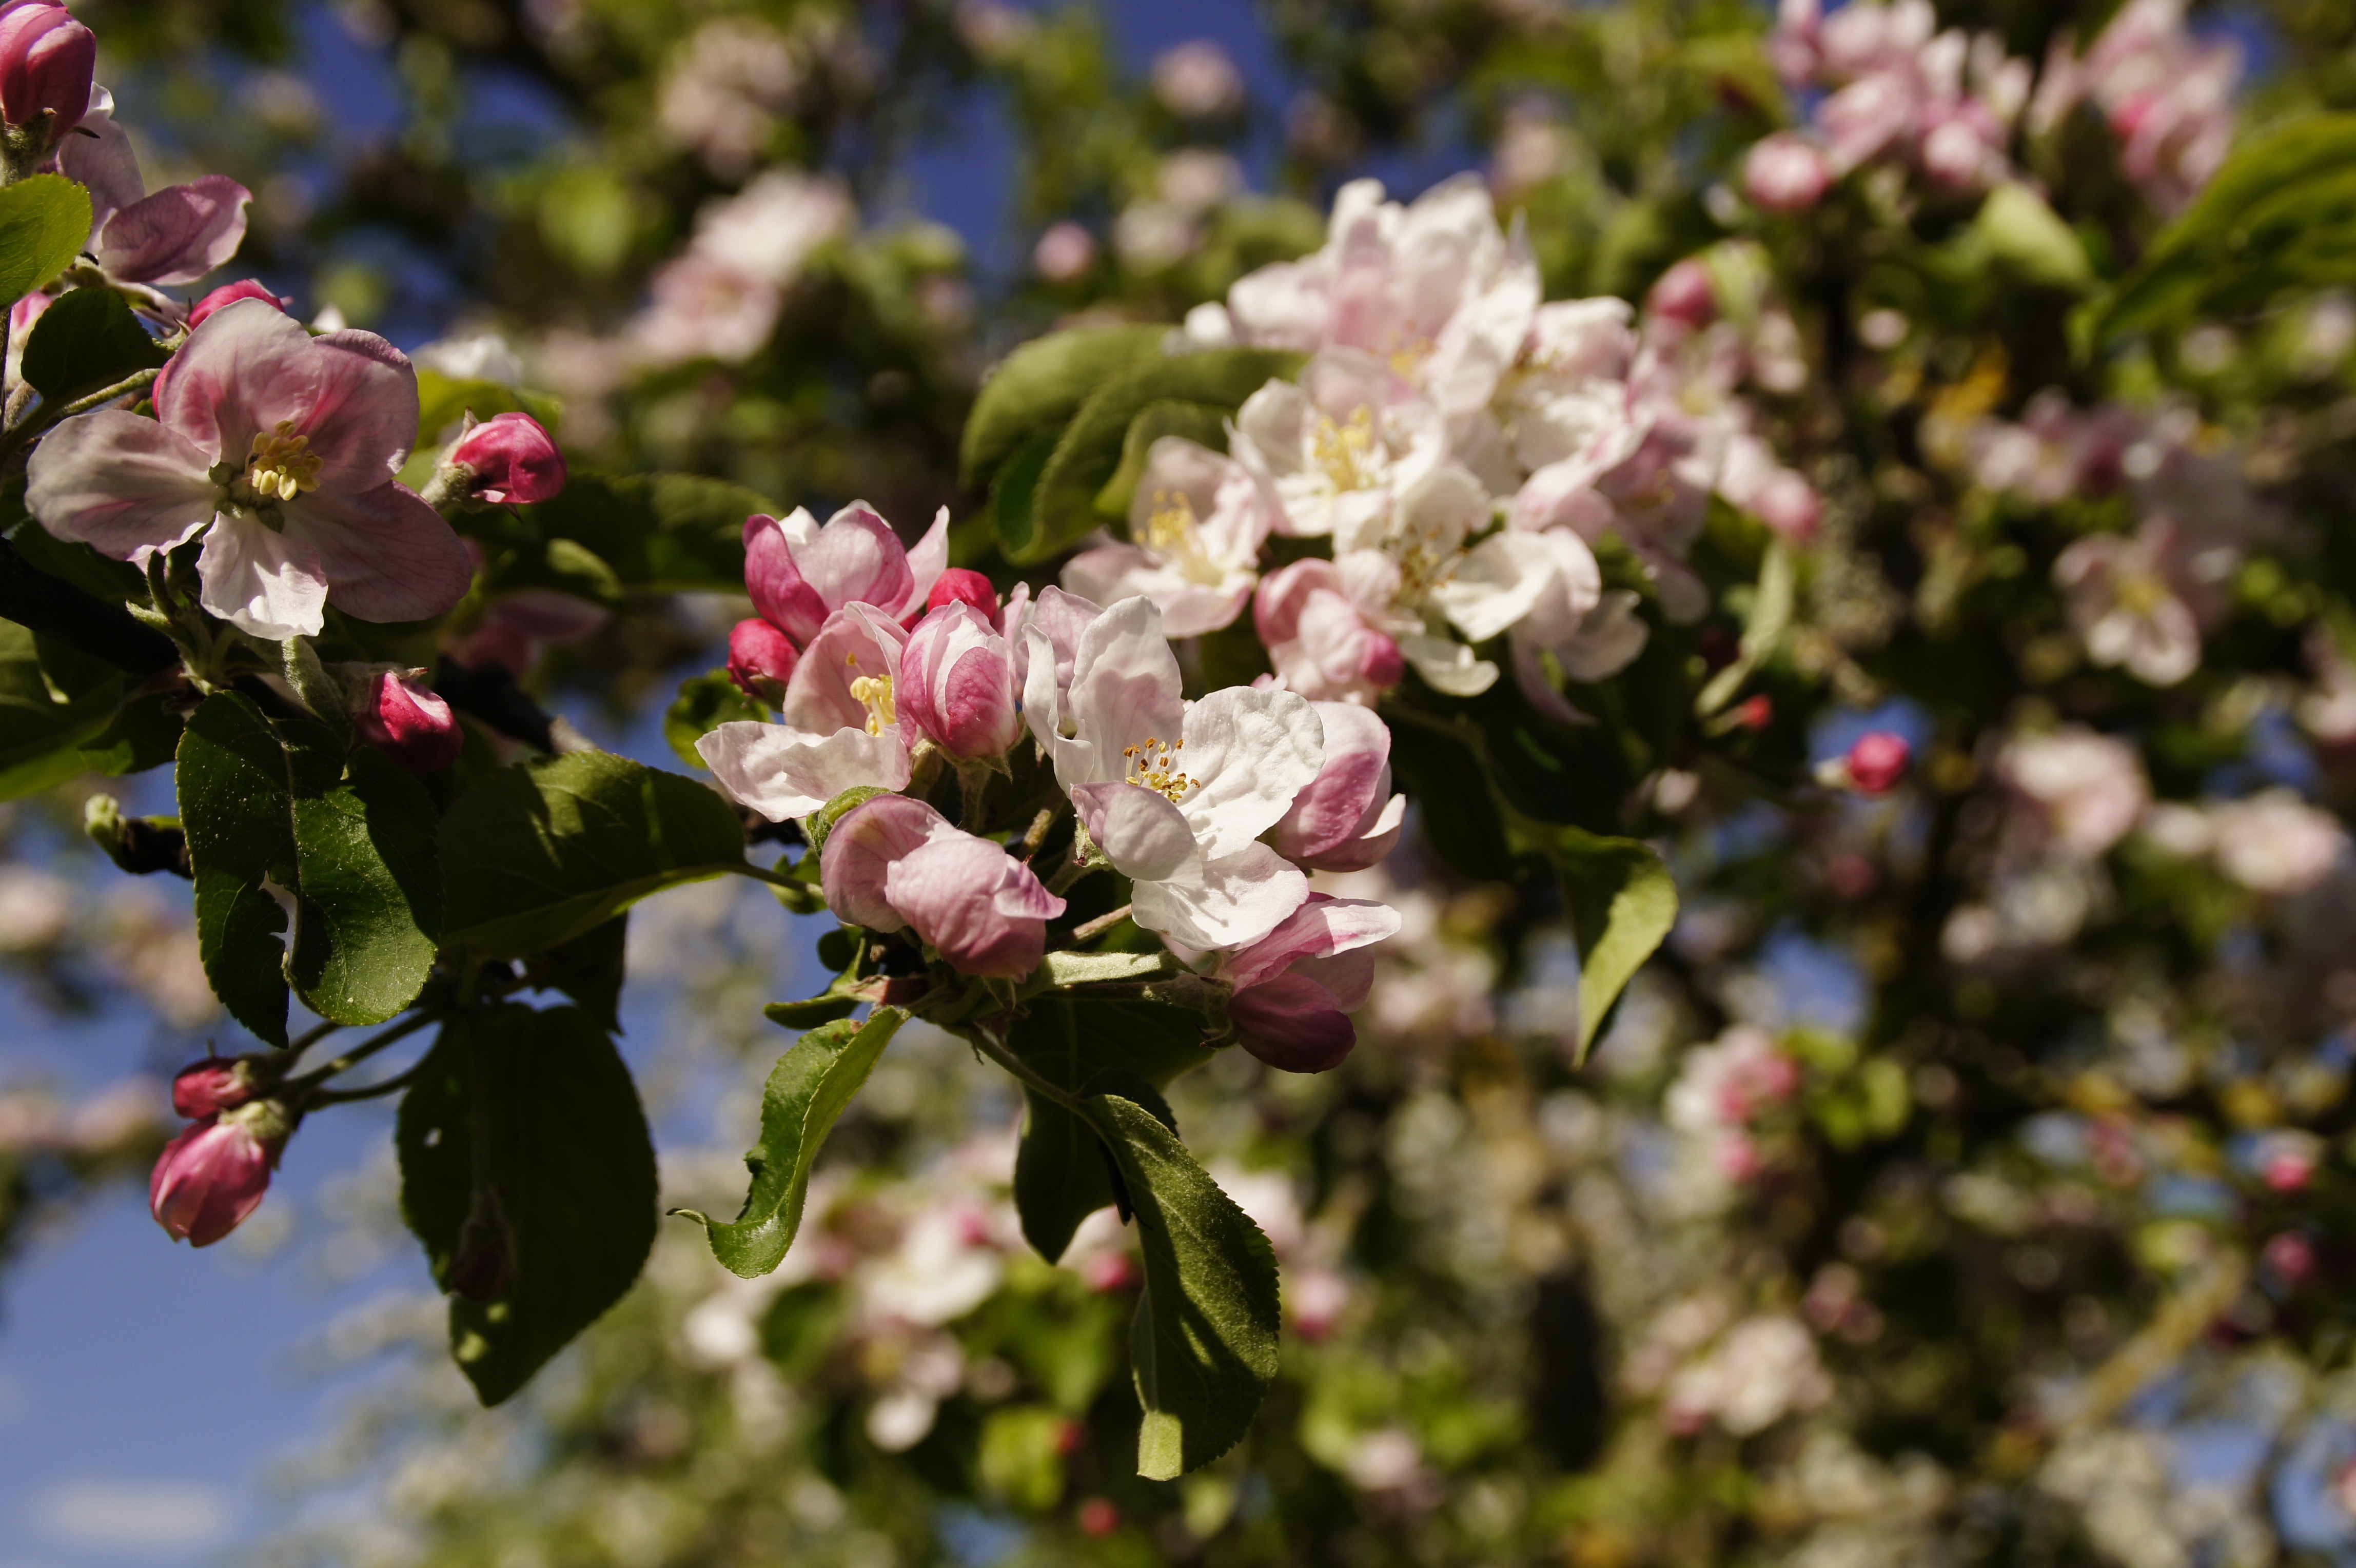
tree, nature, branch, blossom, plant, leaf, flower, bloom, food, spring, produce, botany, flora, season, shrub, may, apple tree, macro photography, apple blossom, flowering plant, rose family, woody plant, land plant